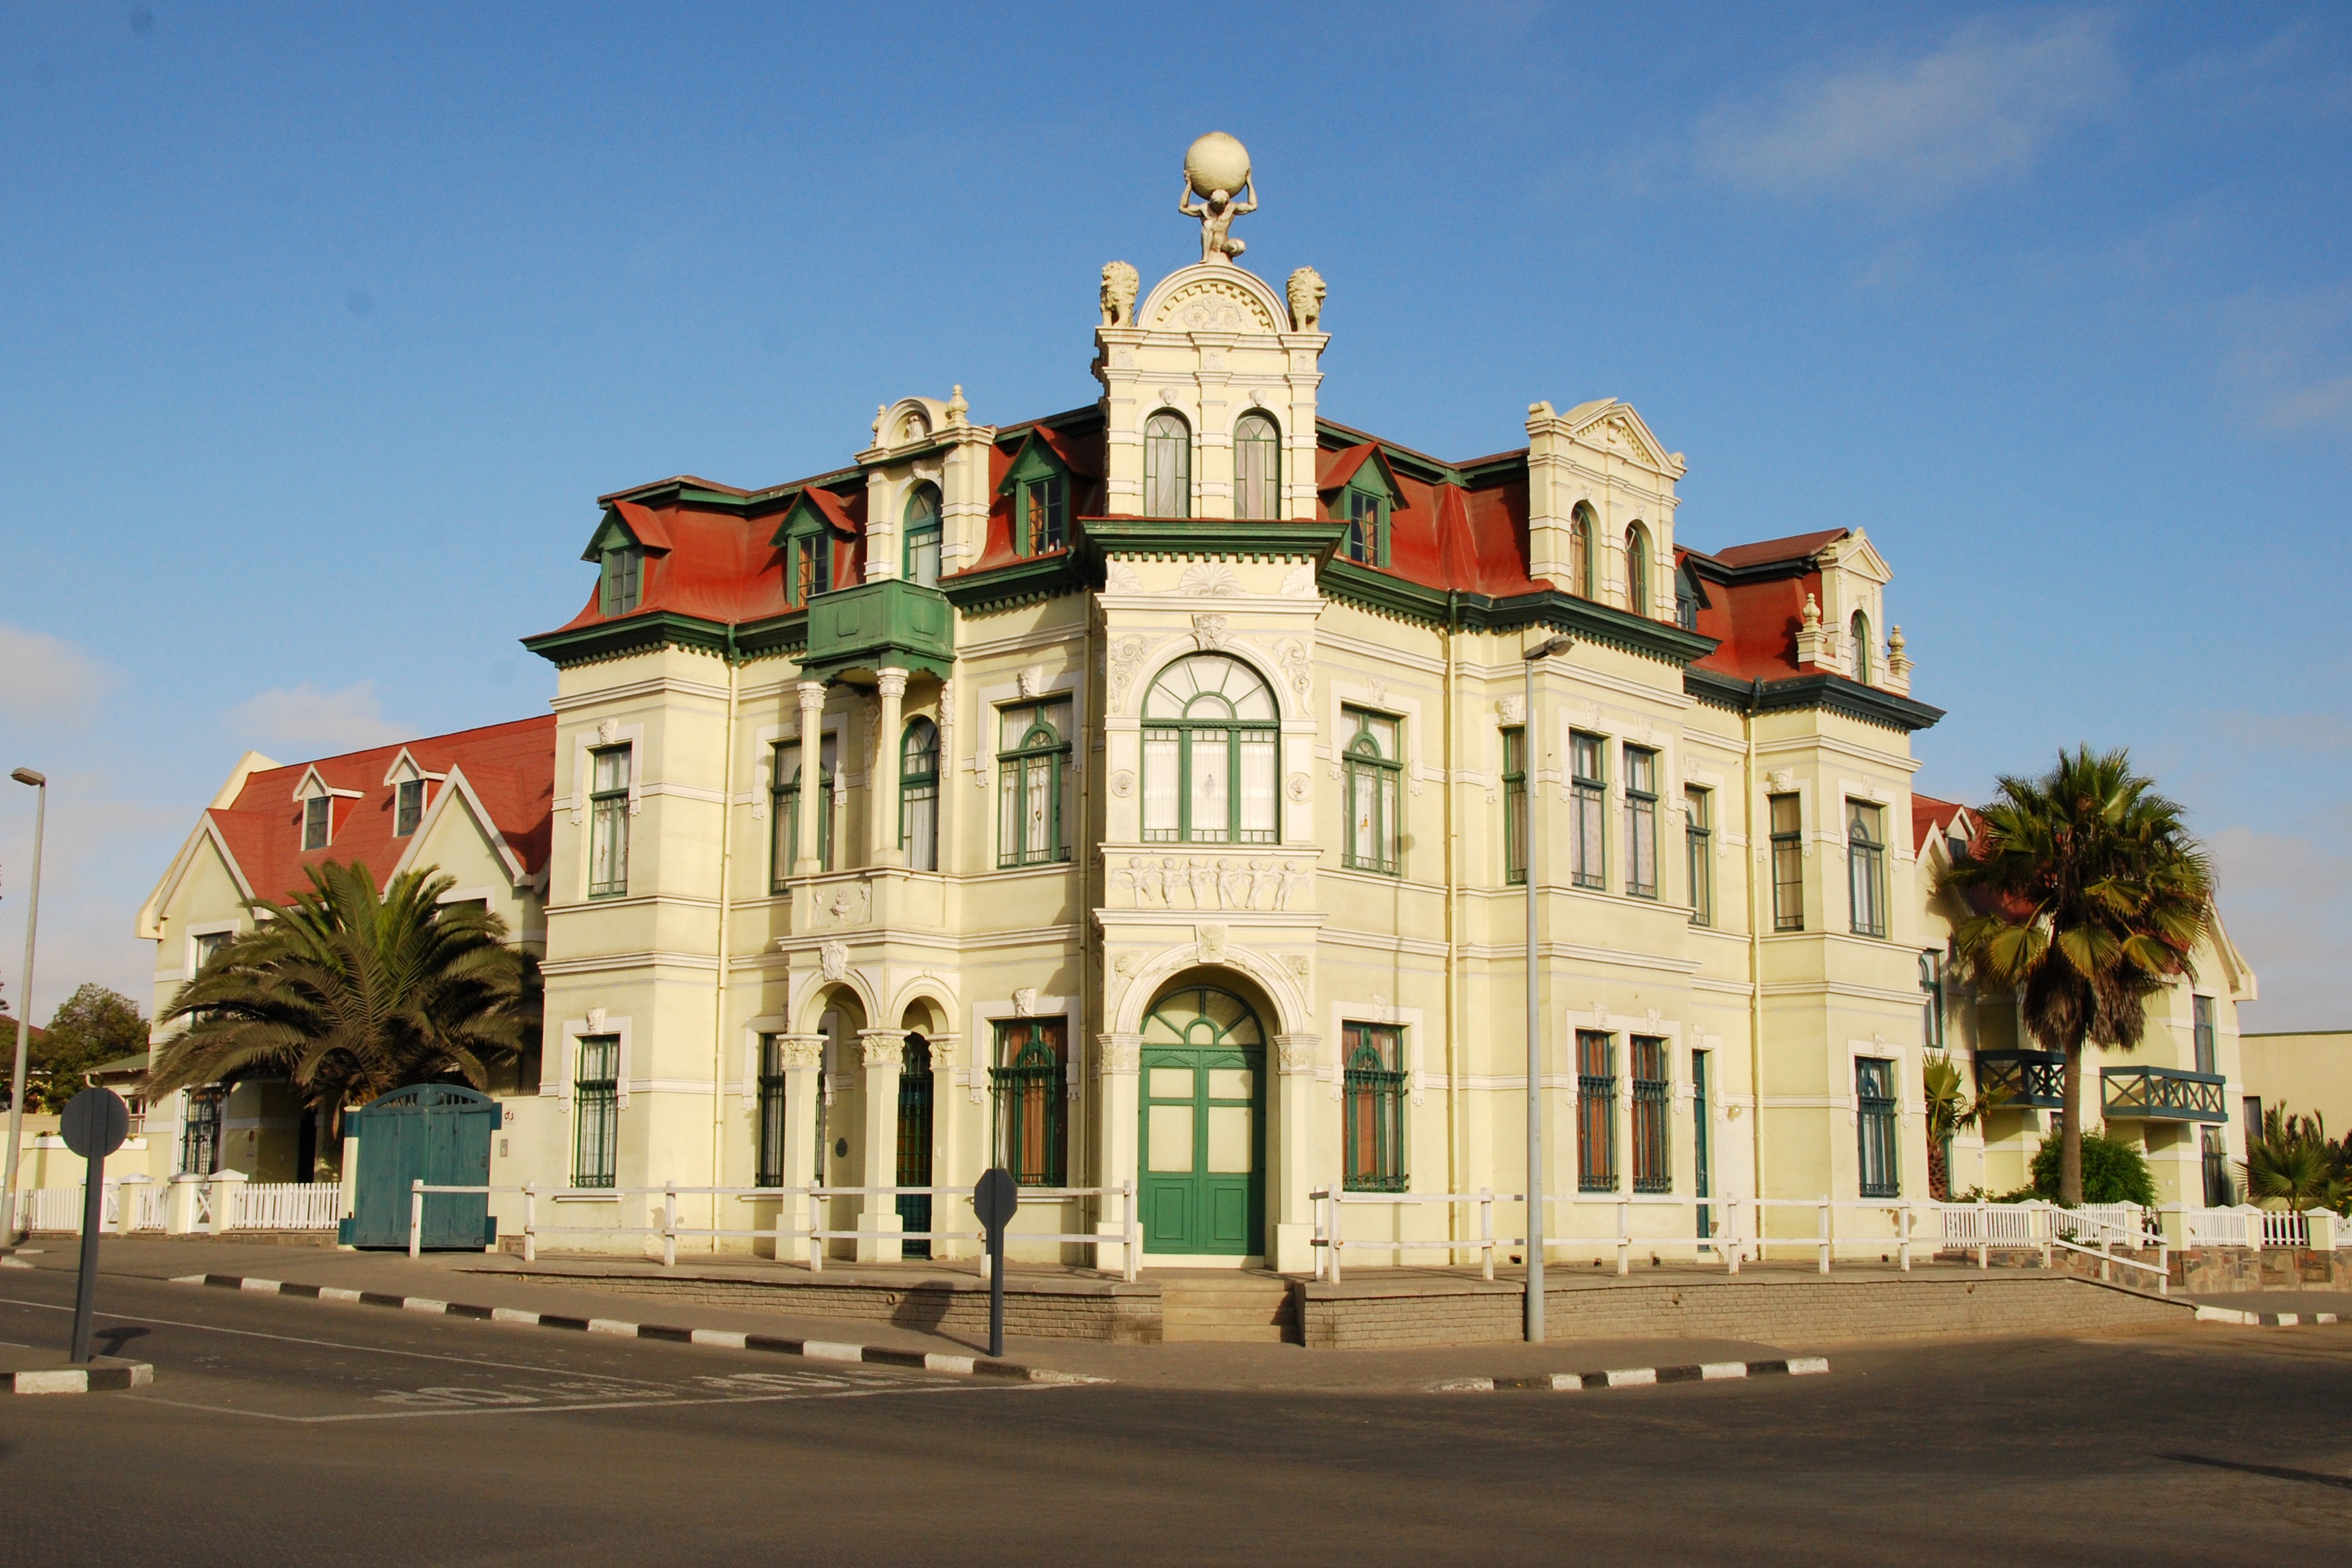
architecture, villa, town, building, palace, old, downtown, plaza, landmark, facade, synagogue, town square, estate, art nouveau, neighbourhood, namibia, swakopmund